Ion (DC Comics)

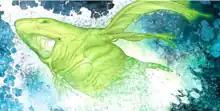
Ion as depicted in "Green Lantern" (vol. 4) #52 (May 2010). Art by Doug Mahnke.

Ion is a fictional character, a DC Comics superhero. Created by writer Judd Winick and artist Dale Eaglesham for "Green Lantern" (vol. 3) #142, Ion was devised as the new superhero identity for "Green Lantern" protagonist Kyle Rayner. It was later revealed to be able to form mutualism with a host, bestowing its power to a host willingly. This followed a similar retcon as Parallax, originally the new supervillain alias of Hal Jordan, which was revealed to be a parasitic embodiment of fear in the 2004–2005 miniseries "".